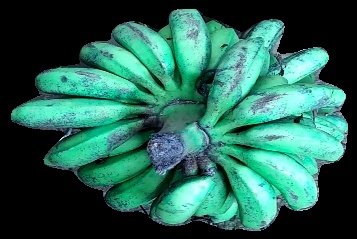
Variety: rasbale
Grade: grade3